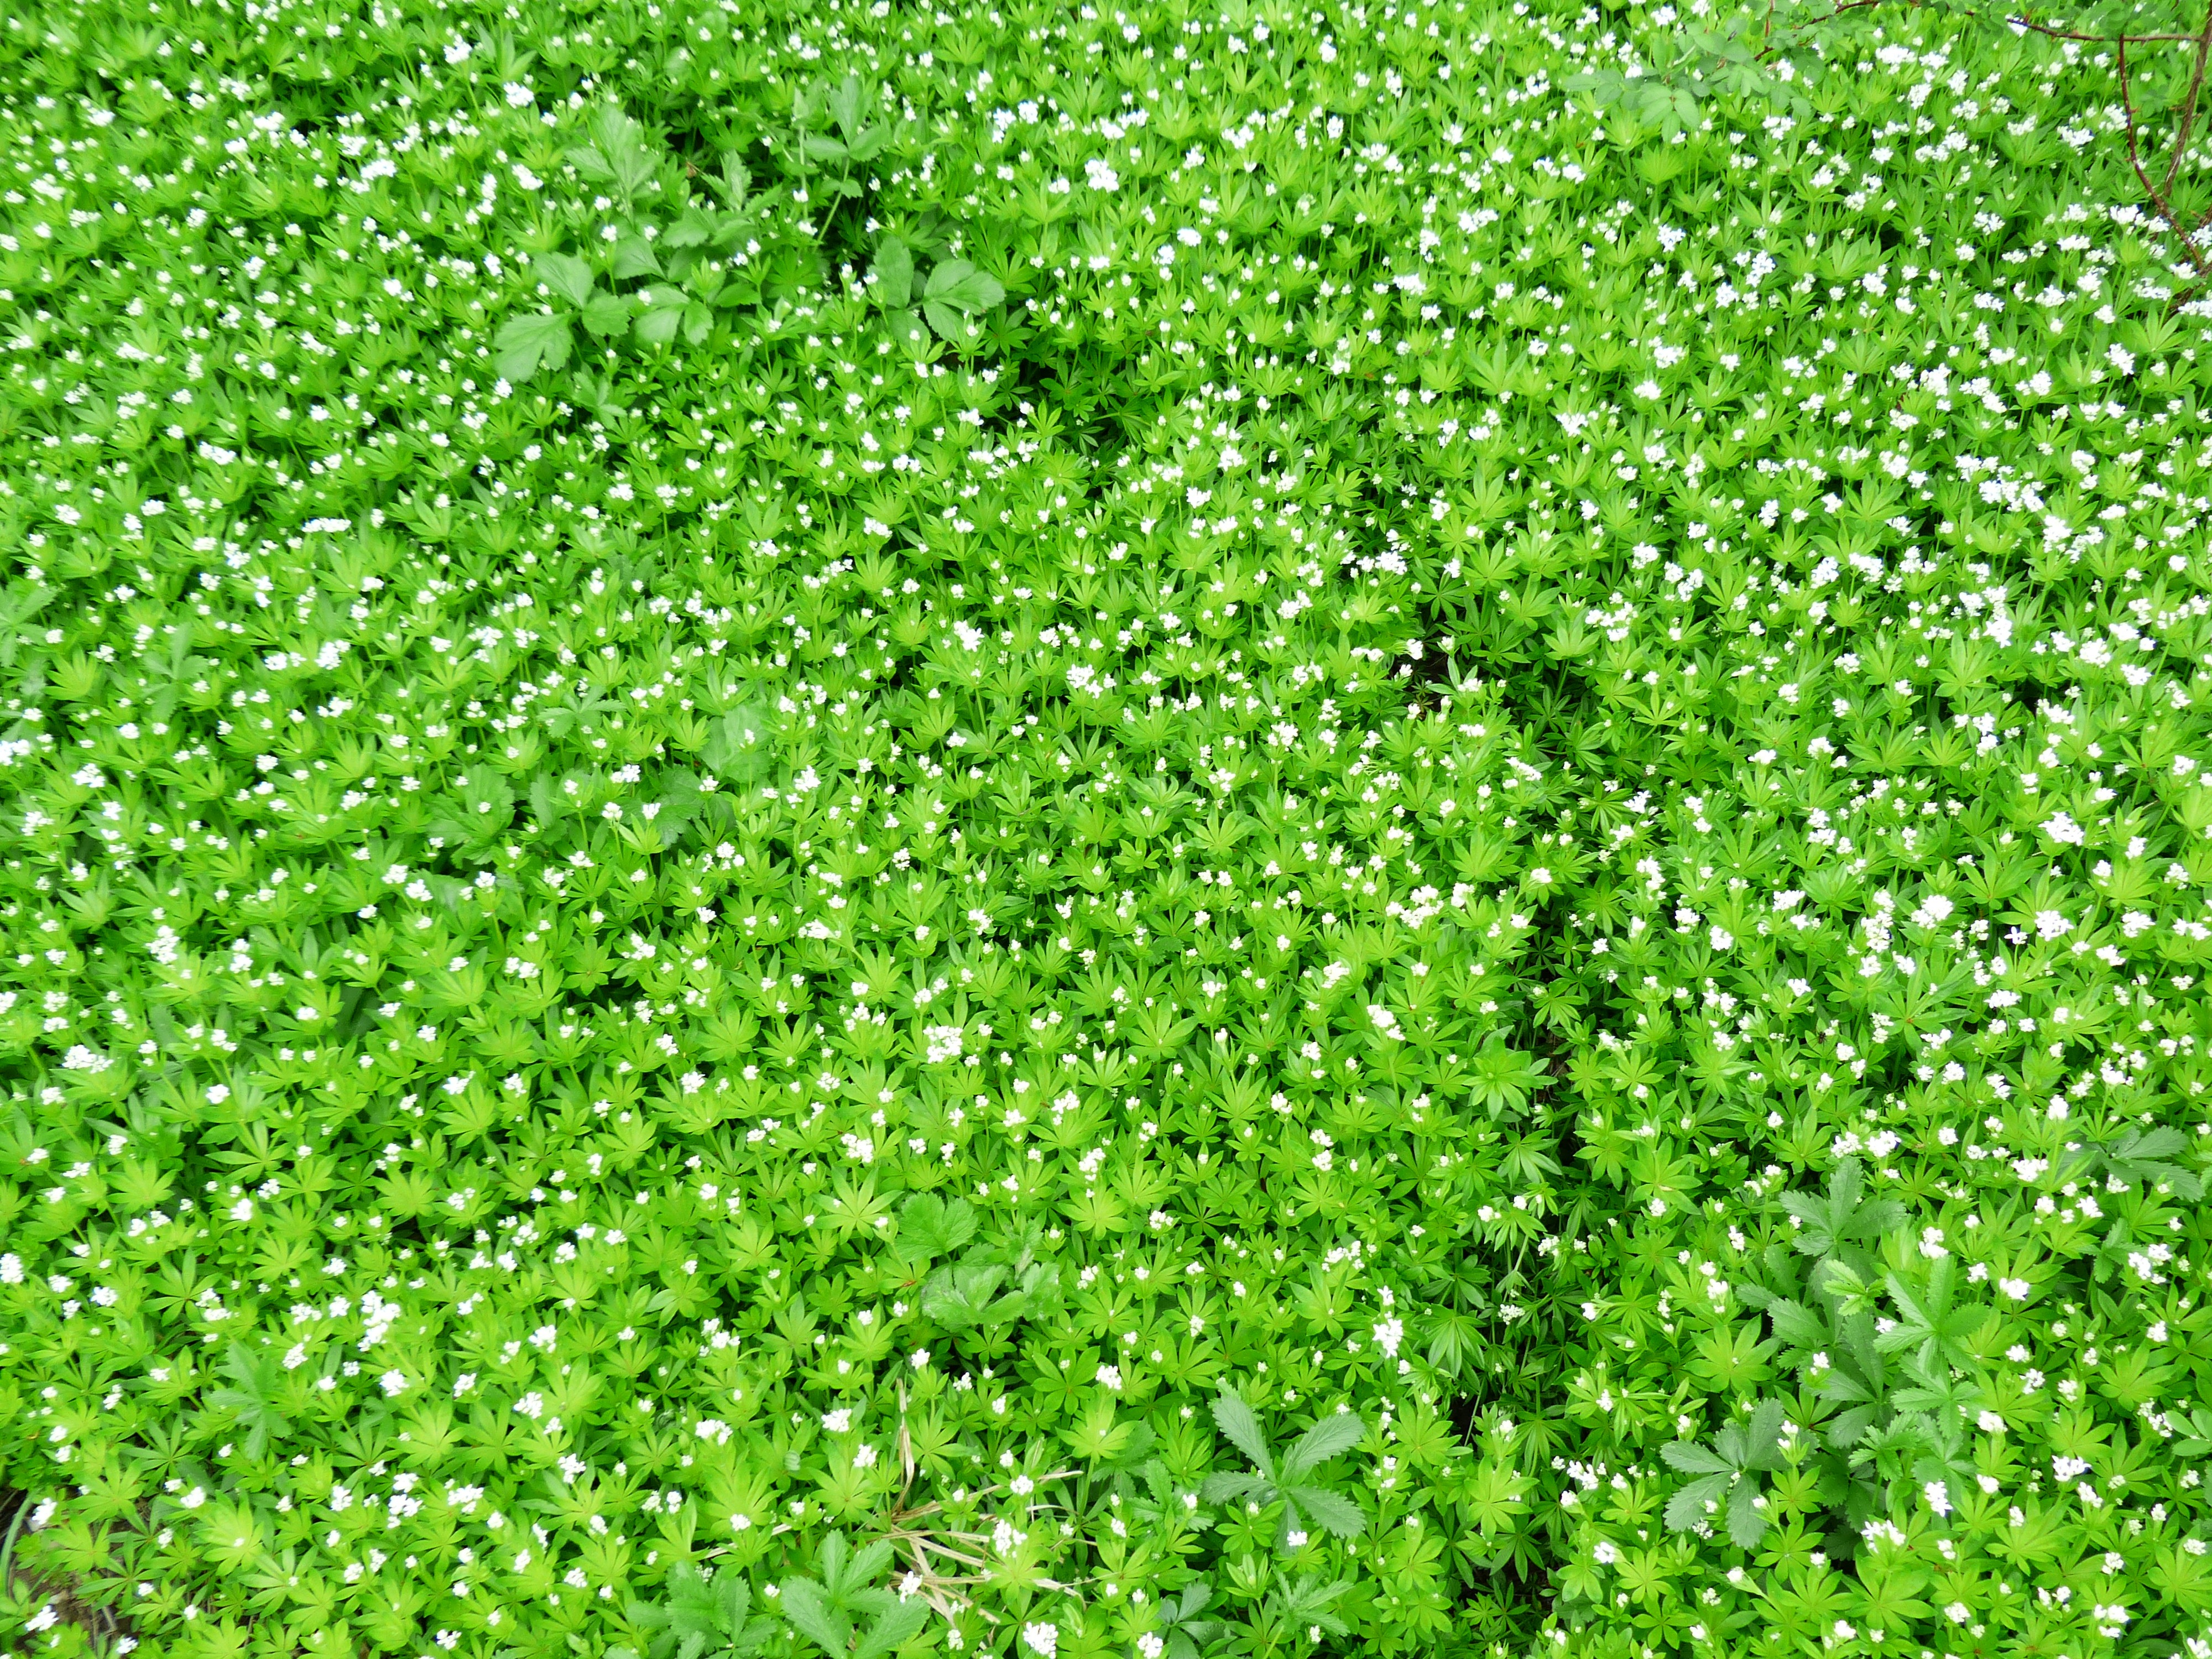
path, grass, blossom, plant, white, field, lawn, meadow, leaf, flower, bloom, food, green, herb, produce, crop, agriculture, stalk, deciduous forest, trace, shrub, groundcover, away, medicinal plant, galium, flowering plant, forest plant, woodruff, tasty plant, galium odoratum, grass family, land plant, coumarin